Question: Please indicate a possible affordance area of the rugby ball that can be used for catching
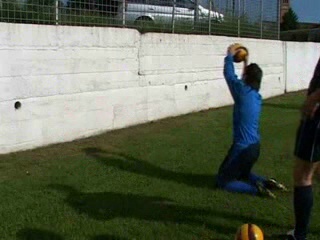
Answer: [223.5, 40, 251.5, 62]